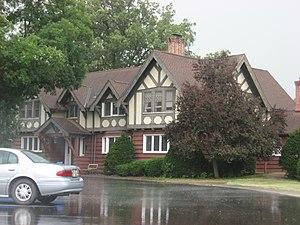
Brook est une municipalité américaine située dans le comté de Newton en Indiana. Lors du recensement de 2010, sa population est de 997 habitants.